Fazenda de Verão

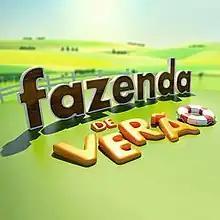
"Fazenda de Verão" title card.

Fazenda de Verão (English: "Summer Farm") was a Brazilian reality television show, which premiered on October 31, 2012 during the Southern Hemisphere summer. It was broadcast by RecordTV television network.